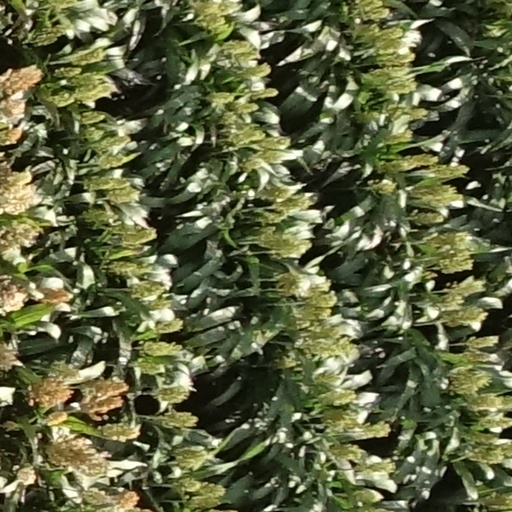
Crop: sorghum